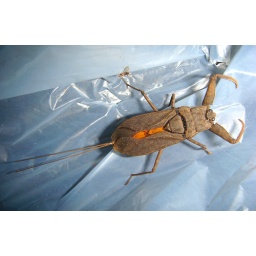
water scorpion fossicking in a foodbag in the car